Green Lantern in other media

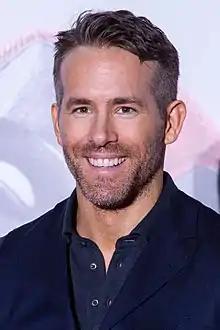
Ryan Reynolds plays Hal Jordan in the film "Green Lantern"

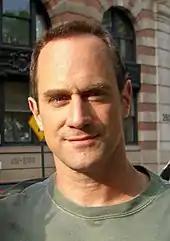
Christopher Meloni voices Hal Jordan in ""

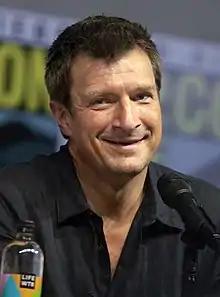
Nathan Fillion voices Hal Jordan in "" as well as multiple DCAMU films. He also portrays Guy Gardner in various DCU projects.

A live-action film titled "Green Lantern" starring Ryan Reynolds as Hal Jordan and directed by Martin Campbell was released on June 17, 2011. The film, being the character's first theatrical appearance, featured an origin story. The movie was neither well-received nor financially successful. Some of the film's most criticized aspects were the CGI elements that featured heavily.